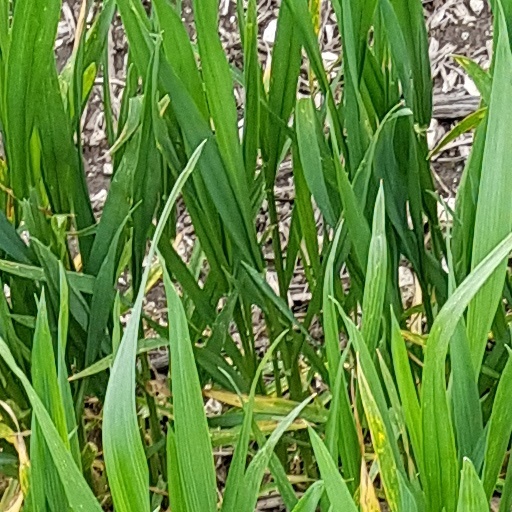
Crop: wheat